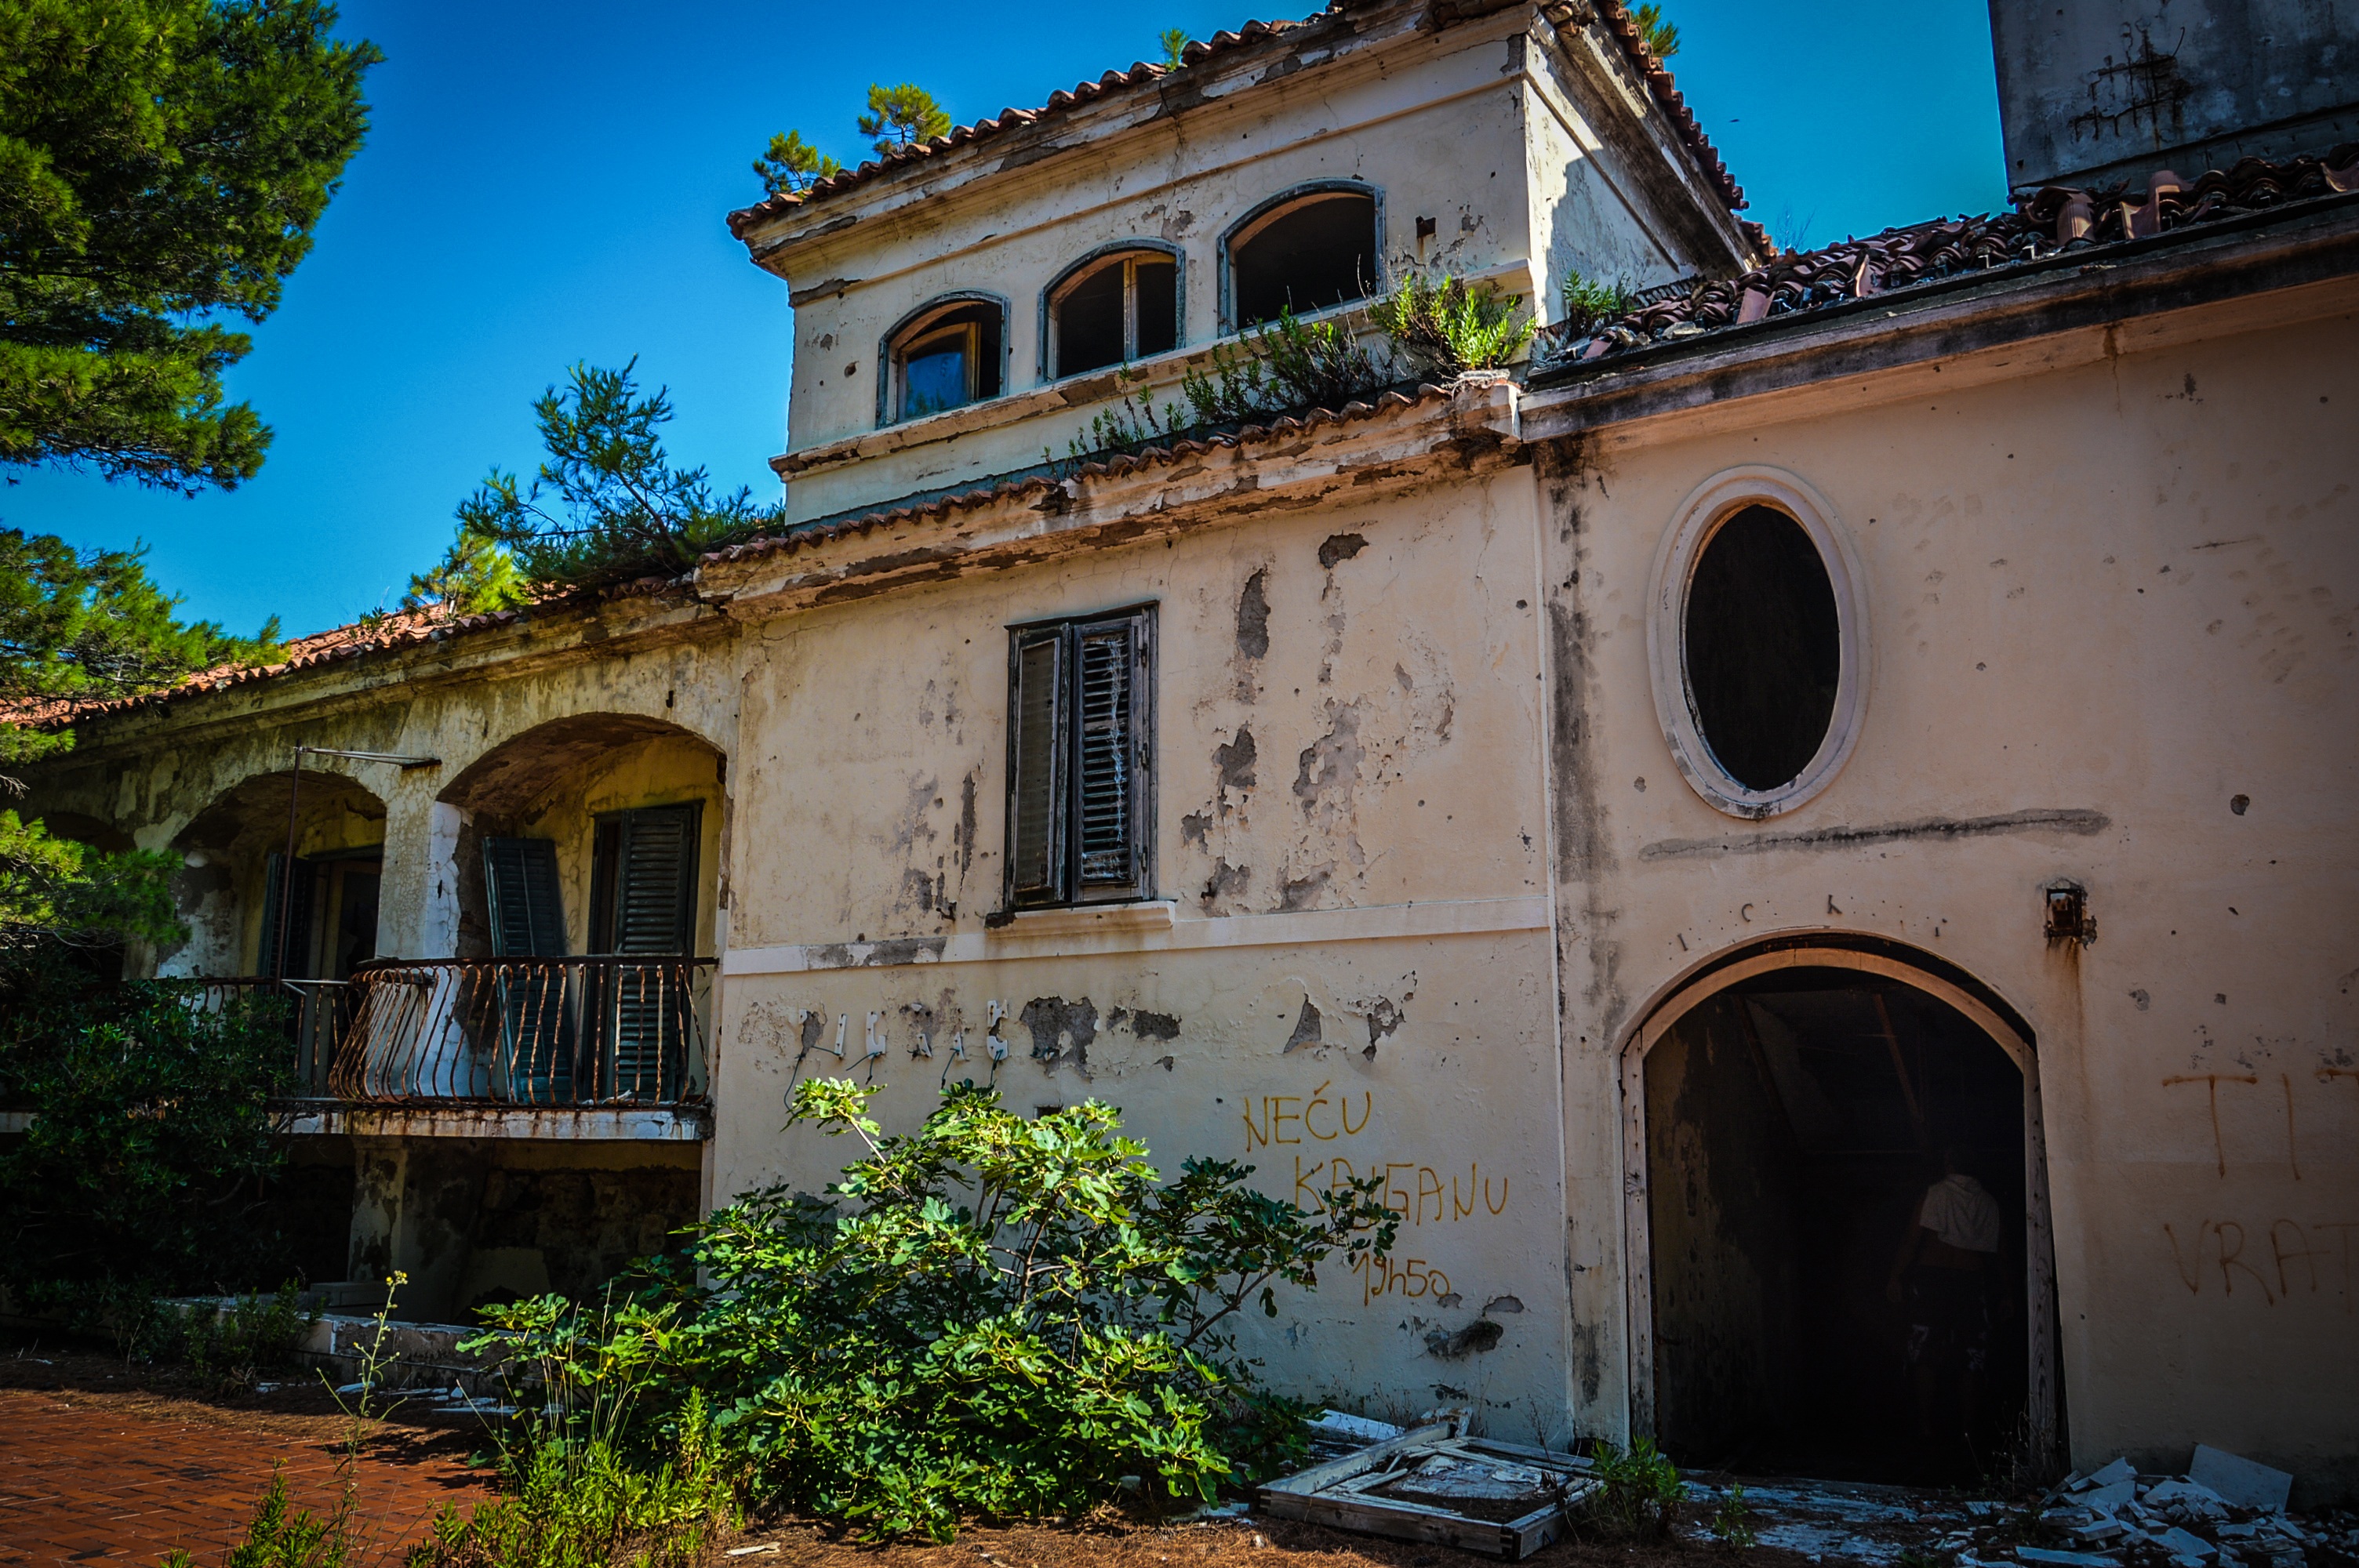
architecture, house, town, building, palace, village, facade, abandoned, tourism, destroyed, croatia, dubrovnik, monastery, estate, the war, kupari, grand hotel, ancient history